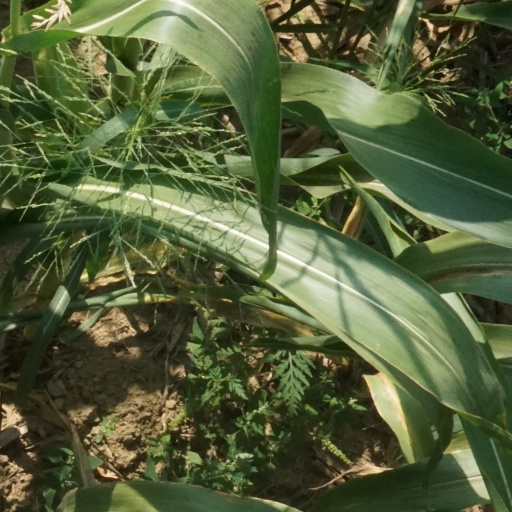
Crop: maize; corn